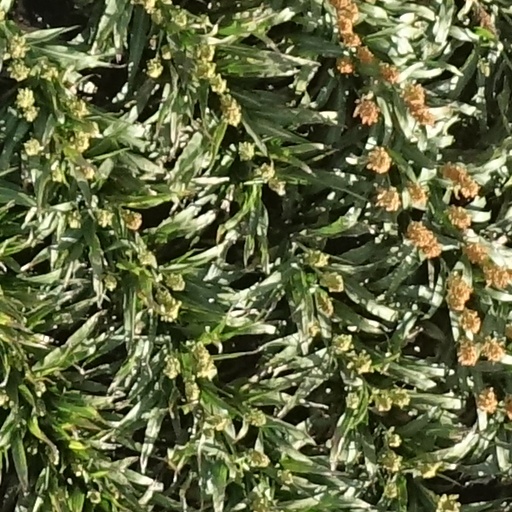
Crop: sorghum